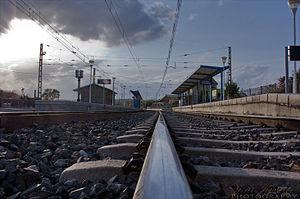
La ligne R13 est un service ferroviaire régional reliant la gare de Barcelone-França à Lérida Pyrénées par Valls de Rodalies de Catalogne, de la Généralité de Catalogne, et exploité par Renfe Operadora. Auparavant, cette ligne s'appelait Ca4a comme la ligne R14, elles coïncidaient à la fois dans la provenance et la destination, mais l'une passait par Valls et l'autre par Tarragone et Reus. Le service R13 circule sur la ligne Barcelone - Vilanova - Valls et sur la ligne Tarragone - Reus - Lérida.